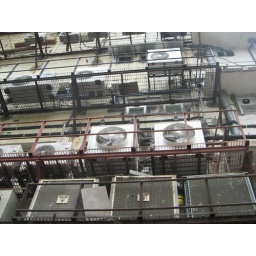
the wall behind a very famous office building in bombay